Wael El-Quabbani

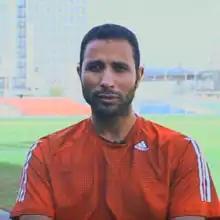

Wael El-Quabbani وائل القباني (born 2 September 1976 in Egypt) is an Egyptian football executive and former Egyptian football player. He currently works as football director at Zamalek.